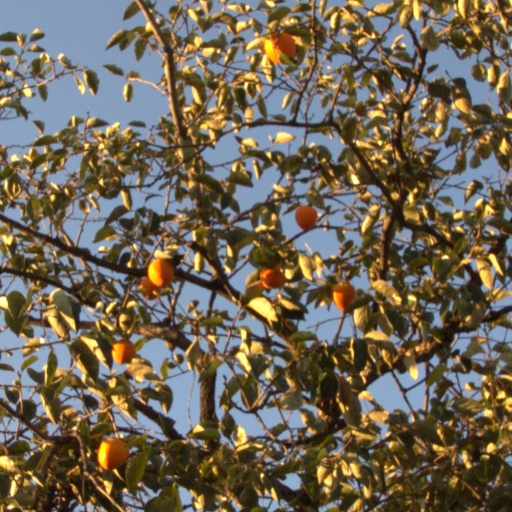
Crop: grape